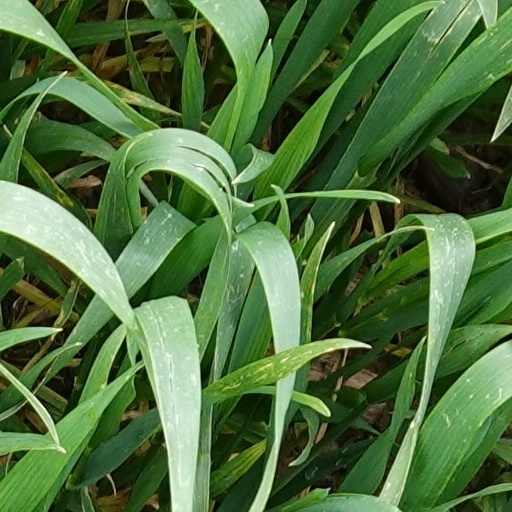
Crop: wheat